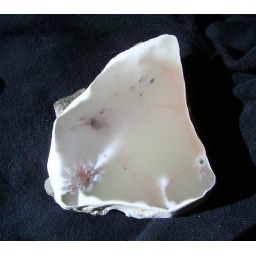
A museum quality datolite from under water off the coast of Isle Royale.